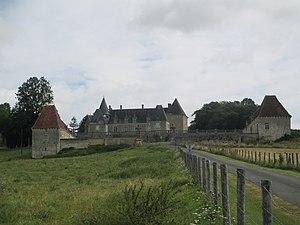
Château des Feugerets, sur les communes d'Appenai sous Bellême et de la Chapelle-Souëf dans l'Orne (FRANCE) This building is indexed in the Base Mérimée, a database of architectural heritage maintained by the French Ministry of Culture,
Appenai-sous-Bellême est une commune française, située dans le département de l'Orne en région Normandie, peuplée de 276 habitants.
Cet article recense les monuments historiques de l'arrondissement de Mortagne-au-Perche, dans l'Orne, en France.